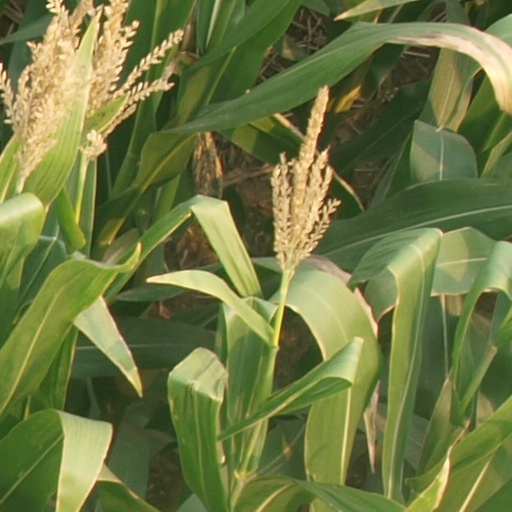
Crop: maize; corn